Malnutrition

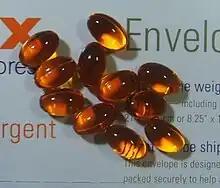
Essential nutrients are one of the main requirements of elderly care.

Undernutrition adversely affects the cognitive development of children, contributing to poor earning capacity and poverty in adulthood. The development of childhood undernutrition coincides with the introduction of complementary weaning foods which are usually nutrient deficient. The World Health Organization estimated in 2008 that malnutrition accounted for 54 percent of child mortality worldwide, about 1 million children. There is a strong association between undernutrition and child mortality.